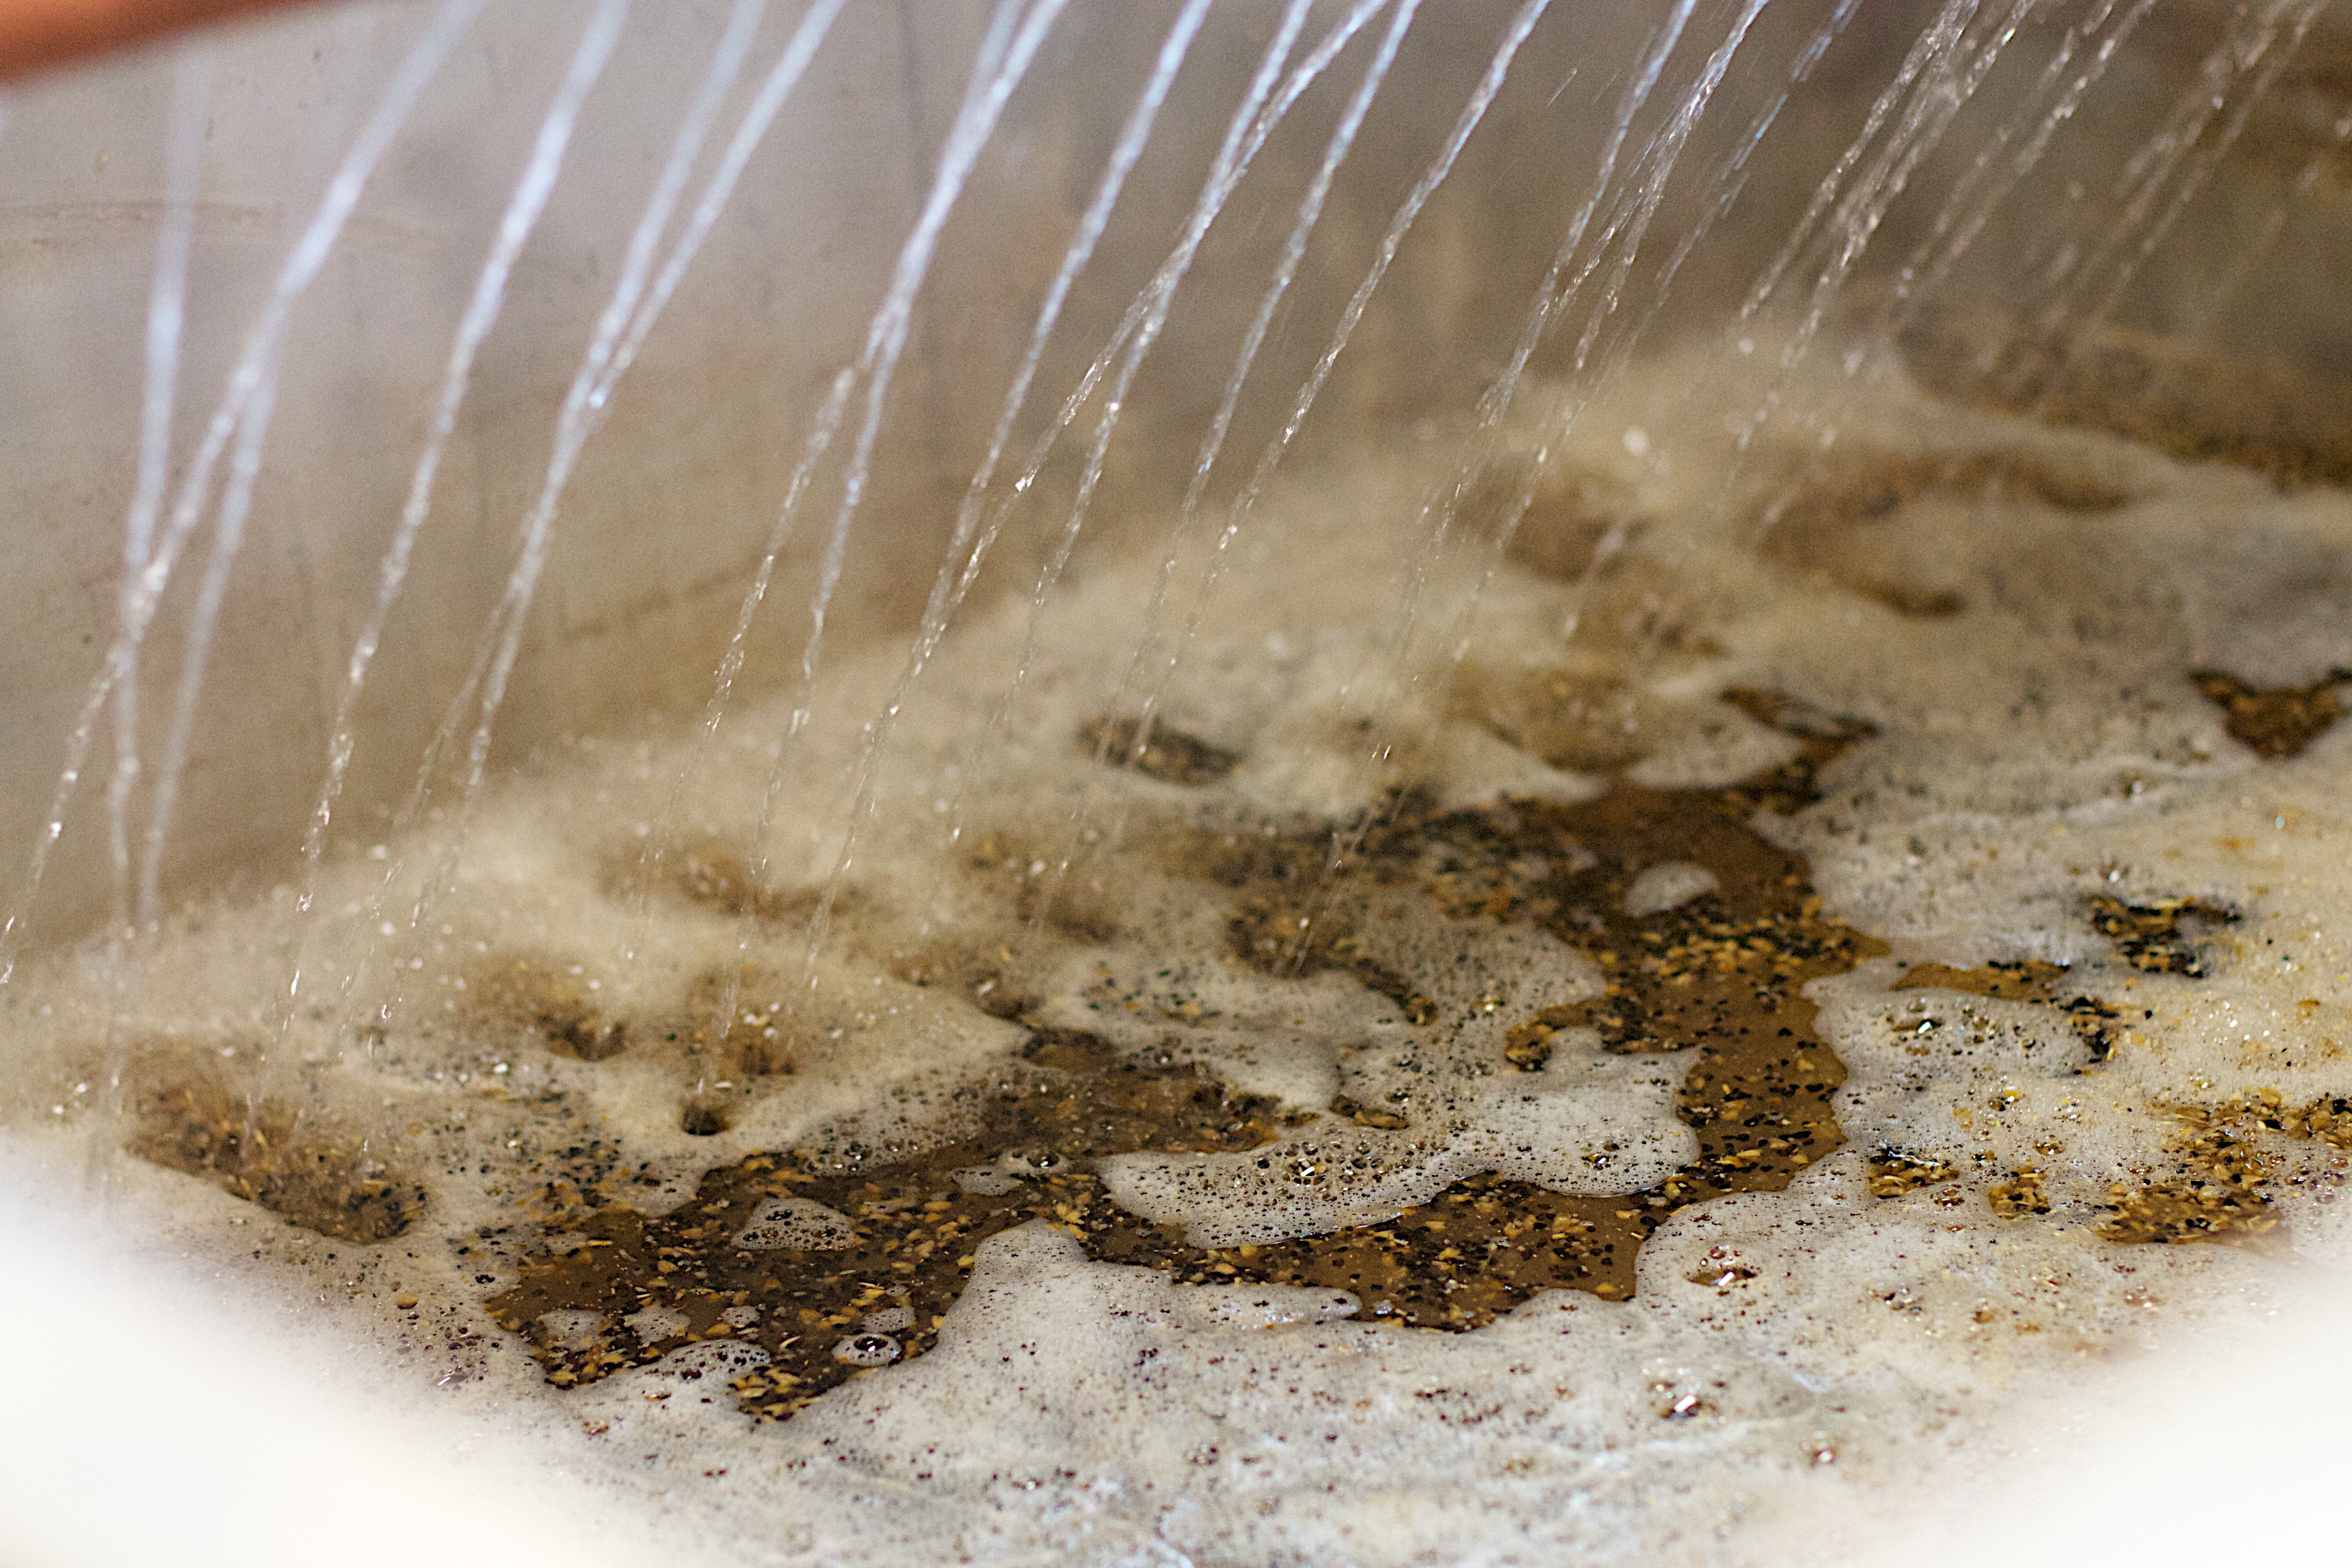
insect, fauna, beer, invertebrate, close up, thatbrewery, macro photography